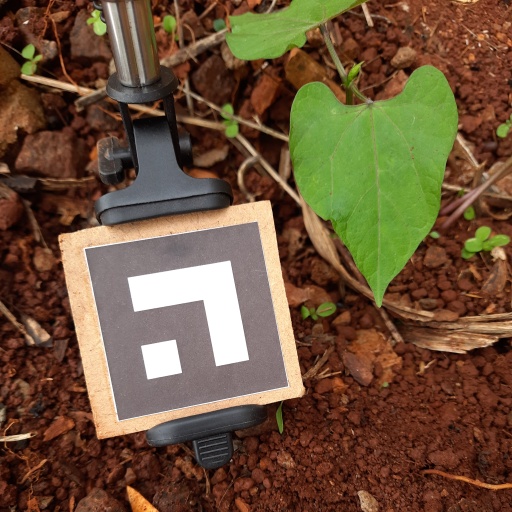
Observations: wavy surface, no eating holes, with soild dust, under shade